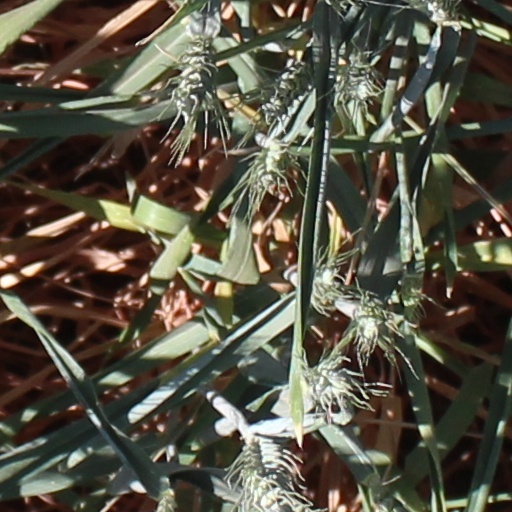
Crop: wheat